Metro India

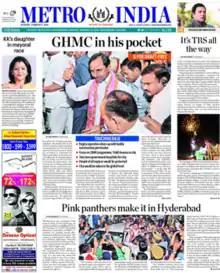
Cover of "Metro India" on 6 February 2016

Metro India is an English-language daily newspaper being published in Hyderabad, Telangana. It is available in the Indian State of Telangana.